Abdrabbuh Mansour Hadi

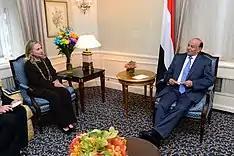
Hillary Clinton meets Hadi in New York, 2012.

In March 2013 the National Dialogue Conference was conceived as a core part of the transition process and is intended to bring together Yemen's diverse political and demographic groups to address critical issues. In January 2014, Hadi pushed delegates at the conference to break a deadlock on key issues and bring the talks to an overdue close. When those in attendance finally agreed on a final few points, he launched into an impassioned speech that led to a spike in his popularity. It was agreed that Yemen would shift to a federal model of government in the future, a move which has been proposed and forcefully backed by Hadi. For many Yemenis, particularly in northwestern Yemen, this decentralization was less attractive. This mountainous region is the poorest of Yemen and decentralization would mean that it would receive less money from the central government. Relevant here is that the overwhelming majority of Yemen's population has resided in this area for many years. Indeed, the 'decentralization' of Yemen along the lines proposed by the Saudi-imposed Hadi regime threatened Yemen's long-term economic and political independence; scholar Isa Blumi points out that "To any rational observer, the idea of developing Yemen into six disproportionate regions with enormous autonomy was a blatant effort to benefit foreign interests and subdue the rebellious populations through poverty and administrative obscurity." Indeed, if the Saudi-American decentralization 'road map to peace' is implemented, Yemen's oil wealth would be confined almost entirely to the provinces of Hadhramawt and Saba', Yemen's two least populated provinces. Blumi goes on to point out that "This would make bribing the few thousands of eligible 'residents' with a tiny portion of the oil revenue (no longer flowing to the central state) easy, while creating an enormous windfall for those hoping to steal Yemen's wealth." They also didn't like that the new regional borders would rob them of access to the sea.